Soviet nonconformist art

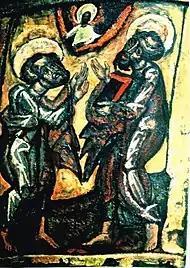
Alek Rapoport, "Apostles Peter and Paul", mixed media. 1995

These artists participated individually in Soviet non-conformist art. They took an active part in the unofficial art, including participation in the "apartment exhibitions" and in the unofficial art exhibitions, such as the non-conformist Gaza-Nevsky exhibitions in Leningrad (St. Petersburg) in the mid-1970s.